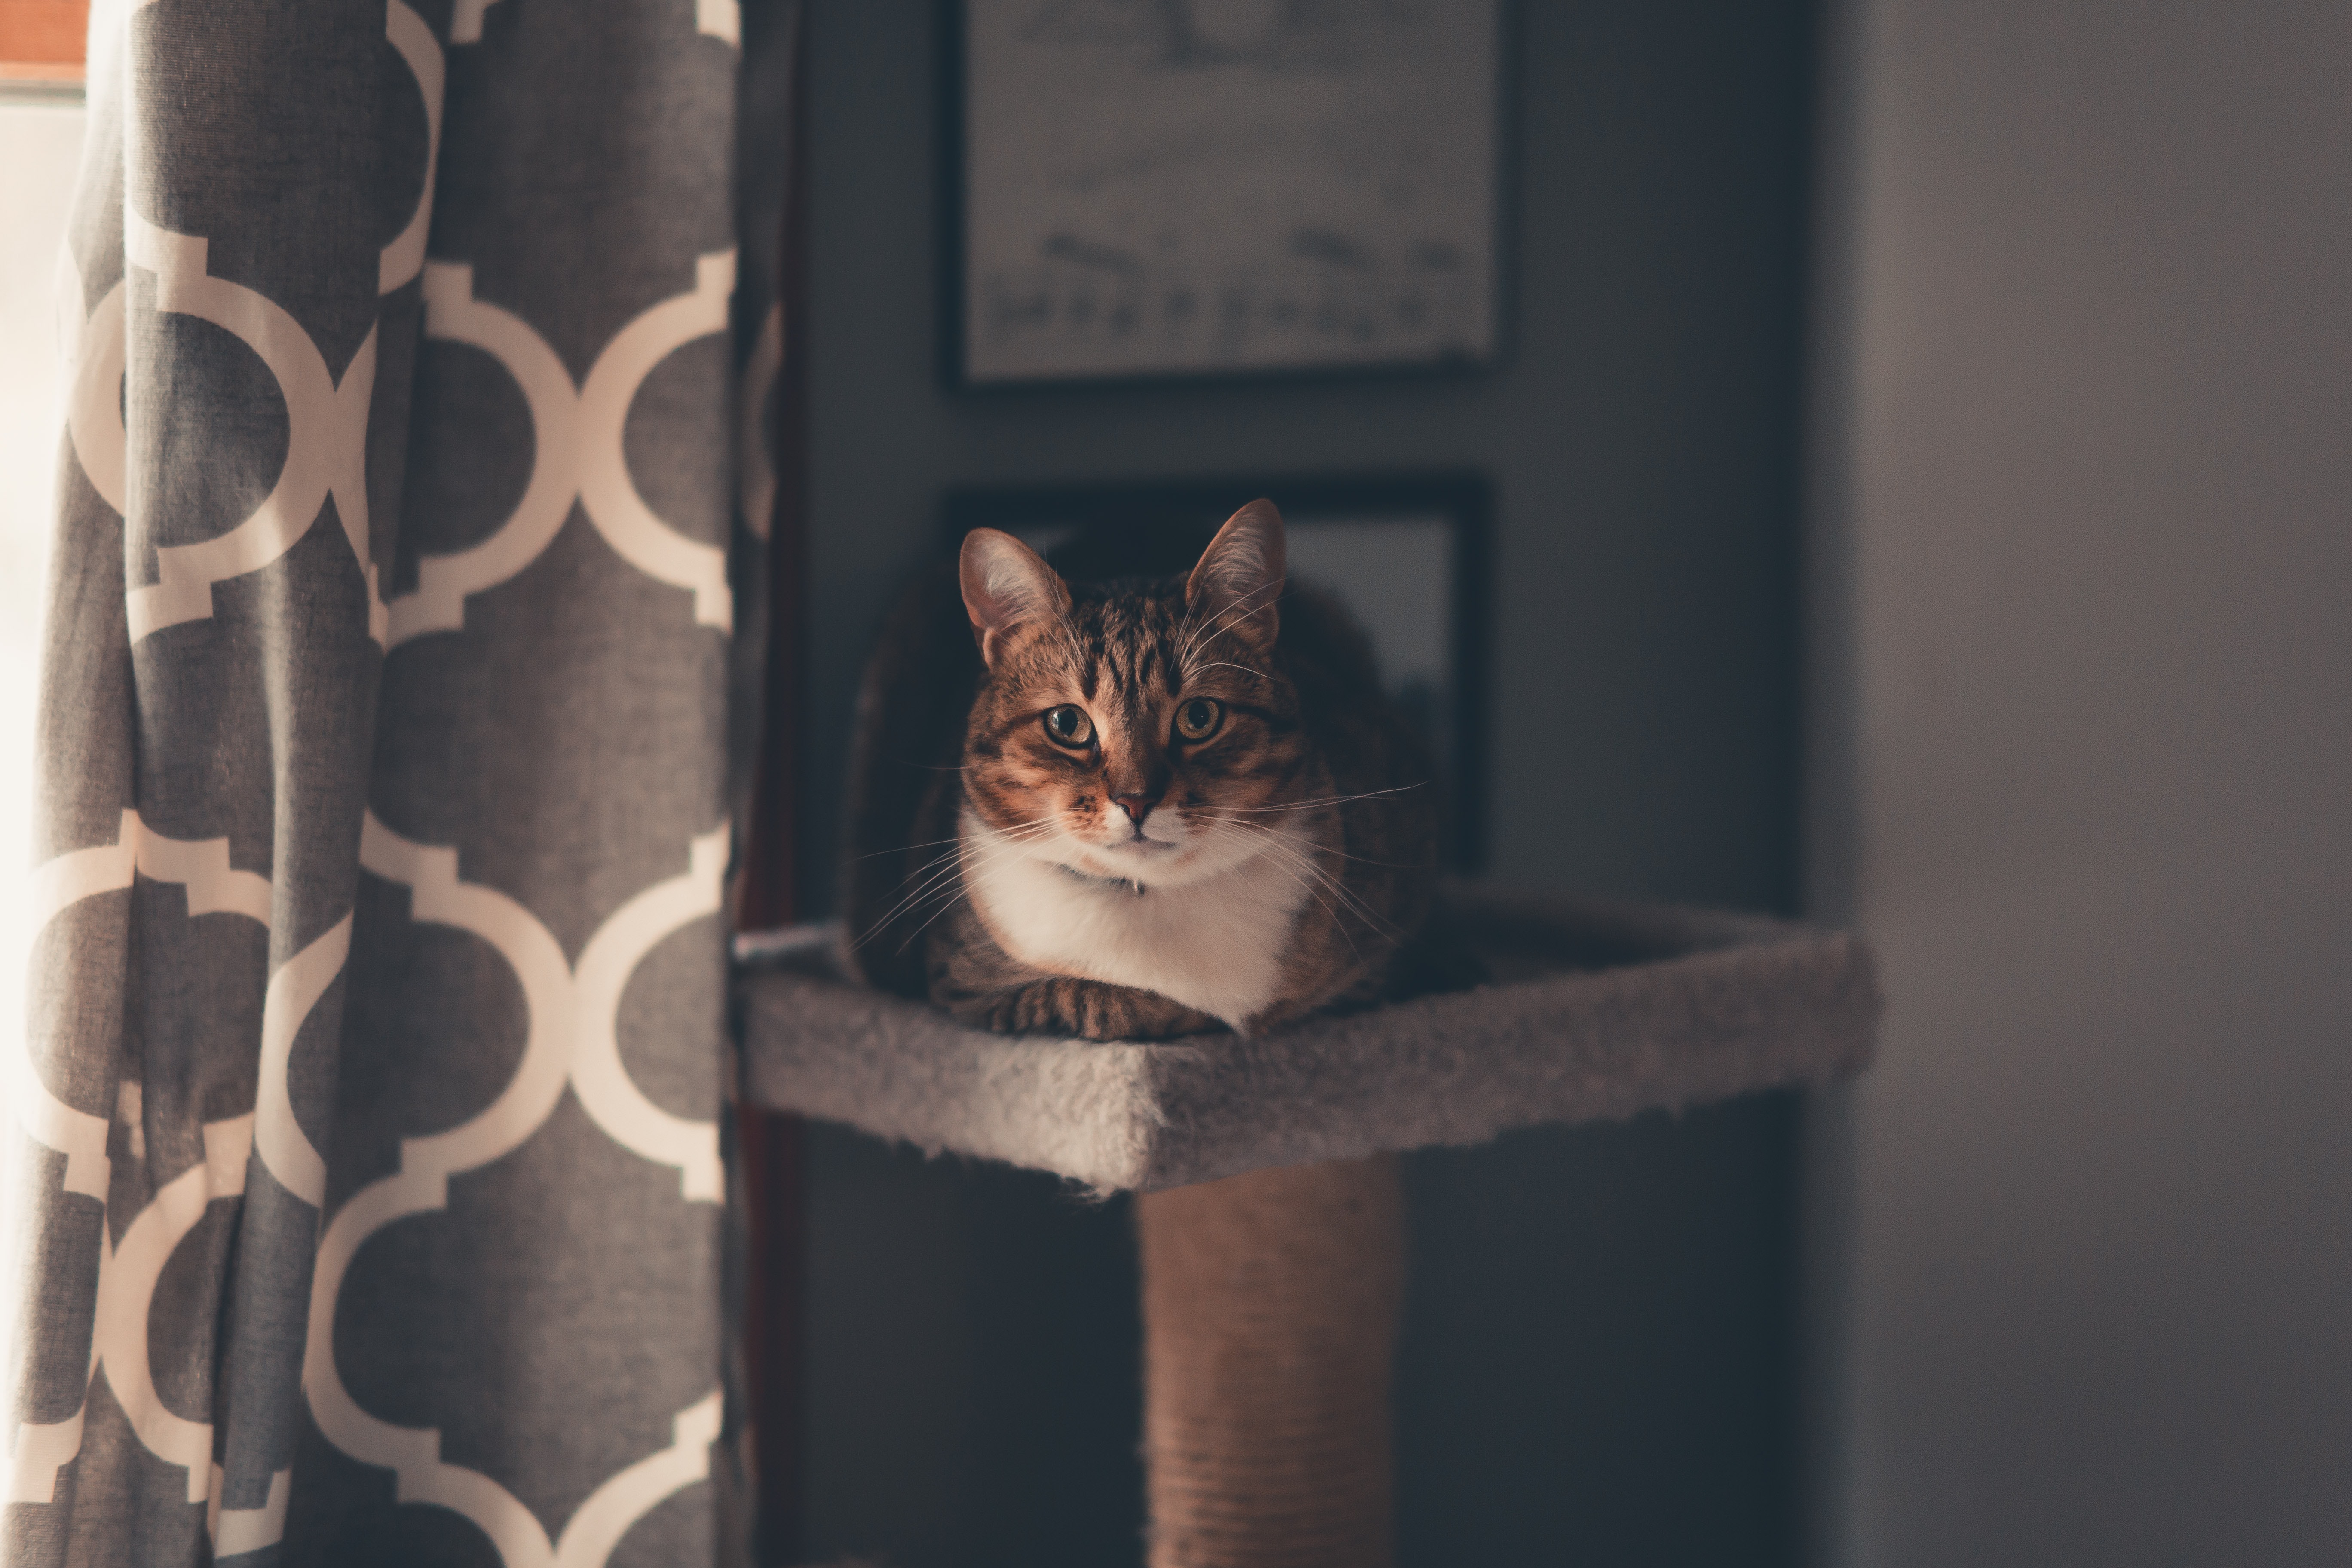
cat, small to medium sized cats, felidae, whiskers, window, european shorthair, kitten, domestic short haired cat, snout, carnivore, tabby cat, asian, aegean cat, fur, interior design